Labour Exchanges Act 1909

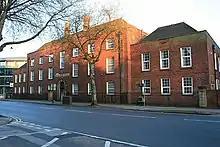
Labour Exchange in Nottingham

The Labour Exchanges Act 1909 (9 Edw. 7. c. 7) was an act of Parliament which saw the state-funded creation of labour exchanges, also known as employment exchanges. The stated purpose was to help the unemployed find employment.